Odd Fellows Mansion, Copenhagen

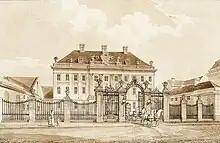
The mansion depicted by H.C.F. Holm.

In the nineteenth century, the mansion was occupied by various wealthy families, notably by Rudolph Puggaard who received there the artists of the Danish Golden Age.